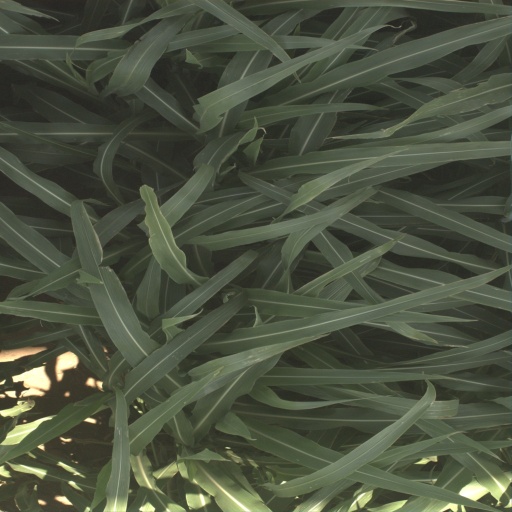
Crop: sorghum